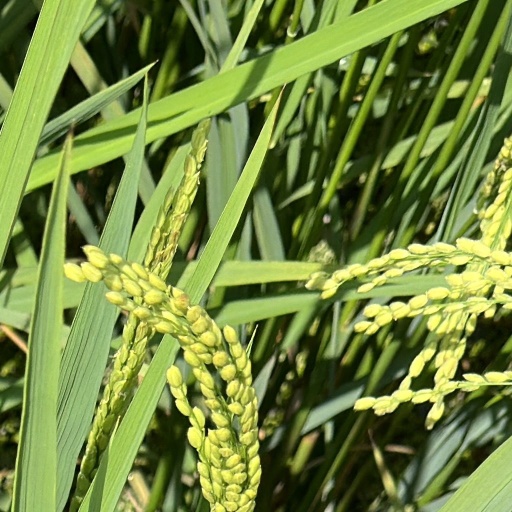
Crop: rice